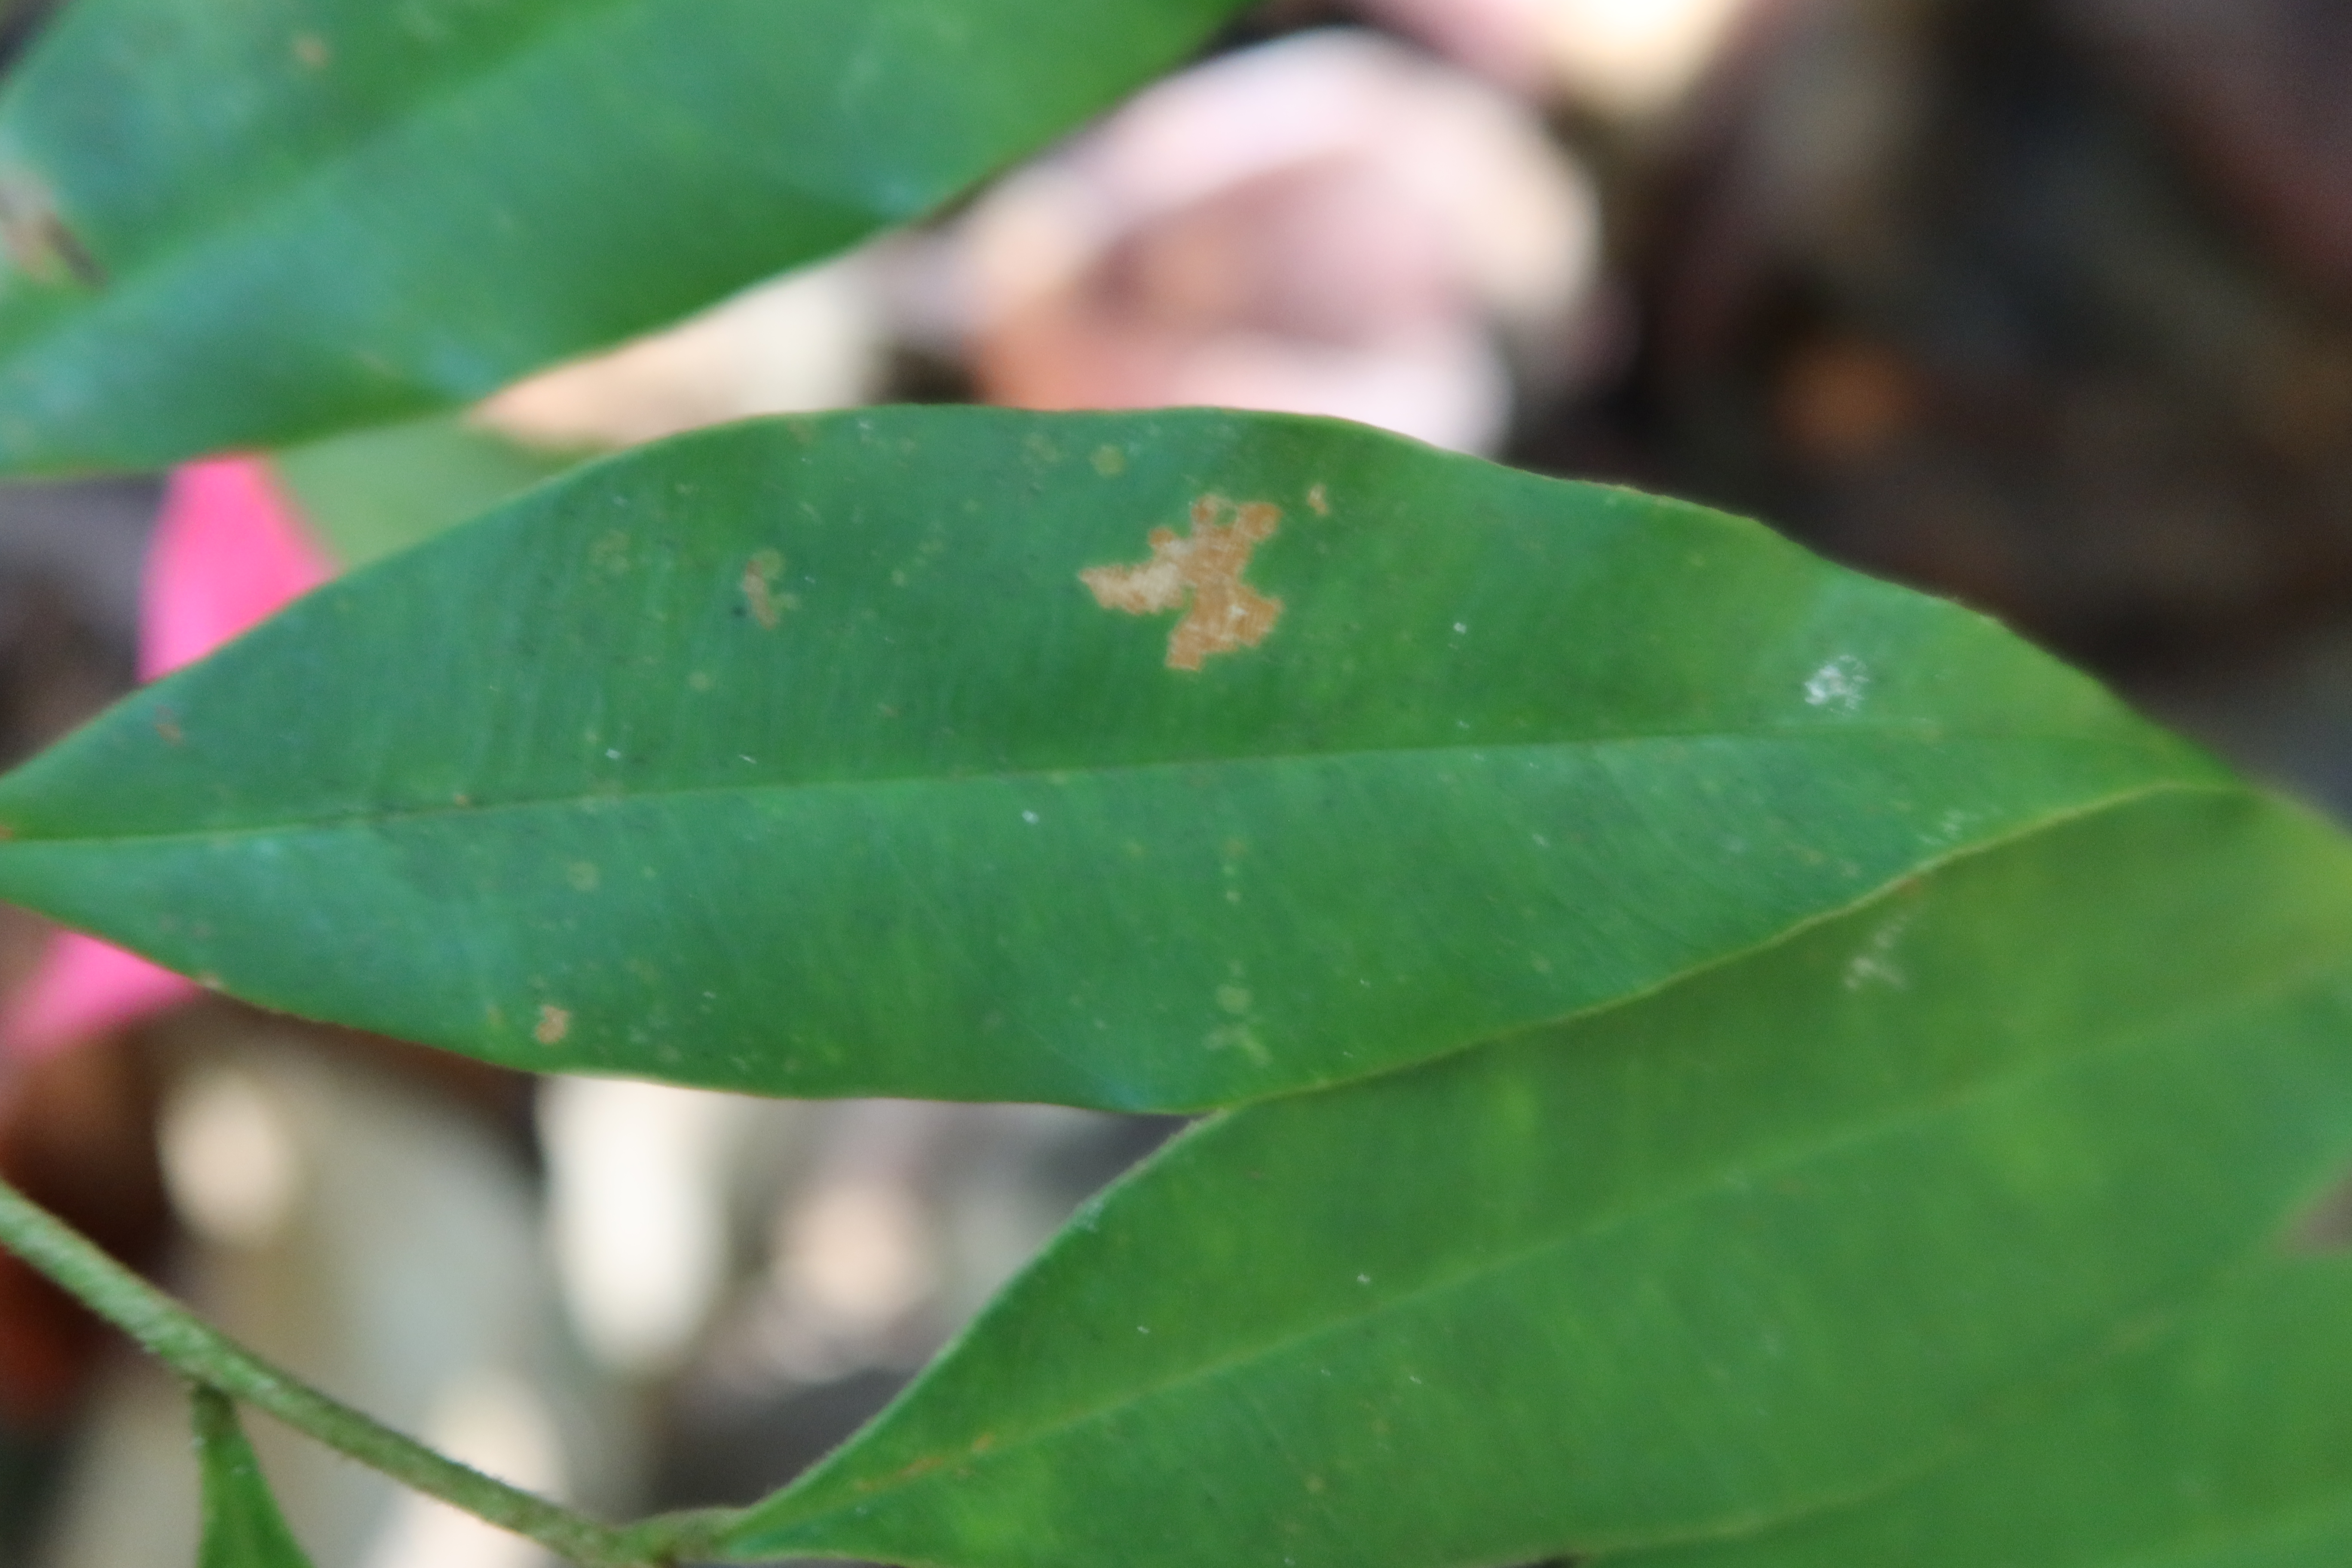
Label: Brown spots